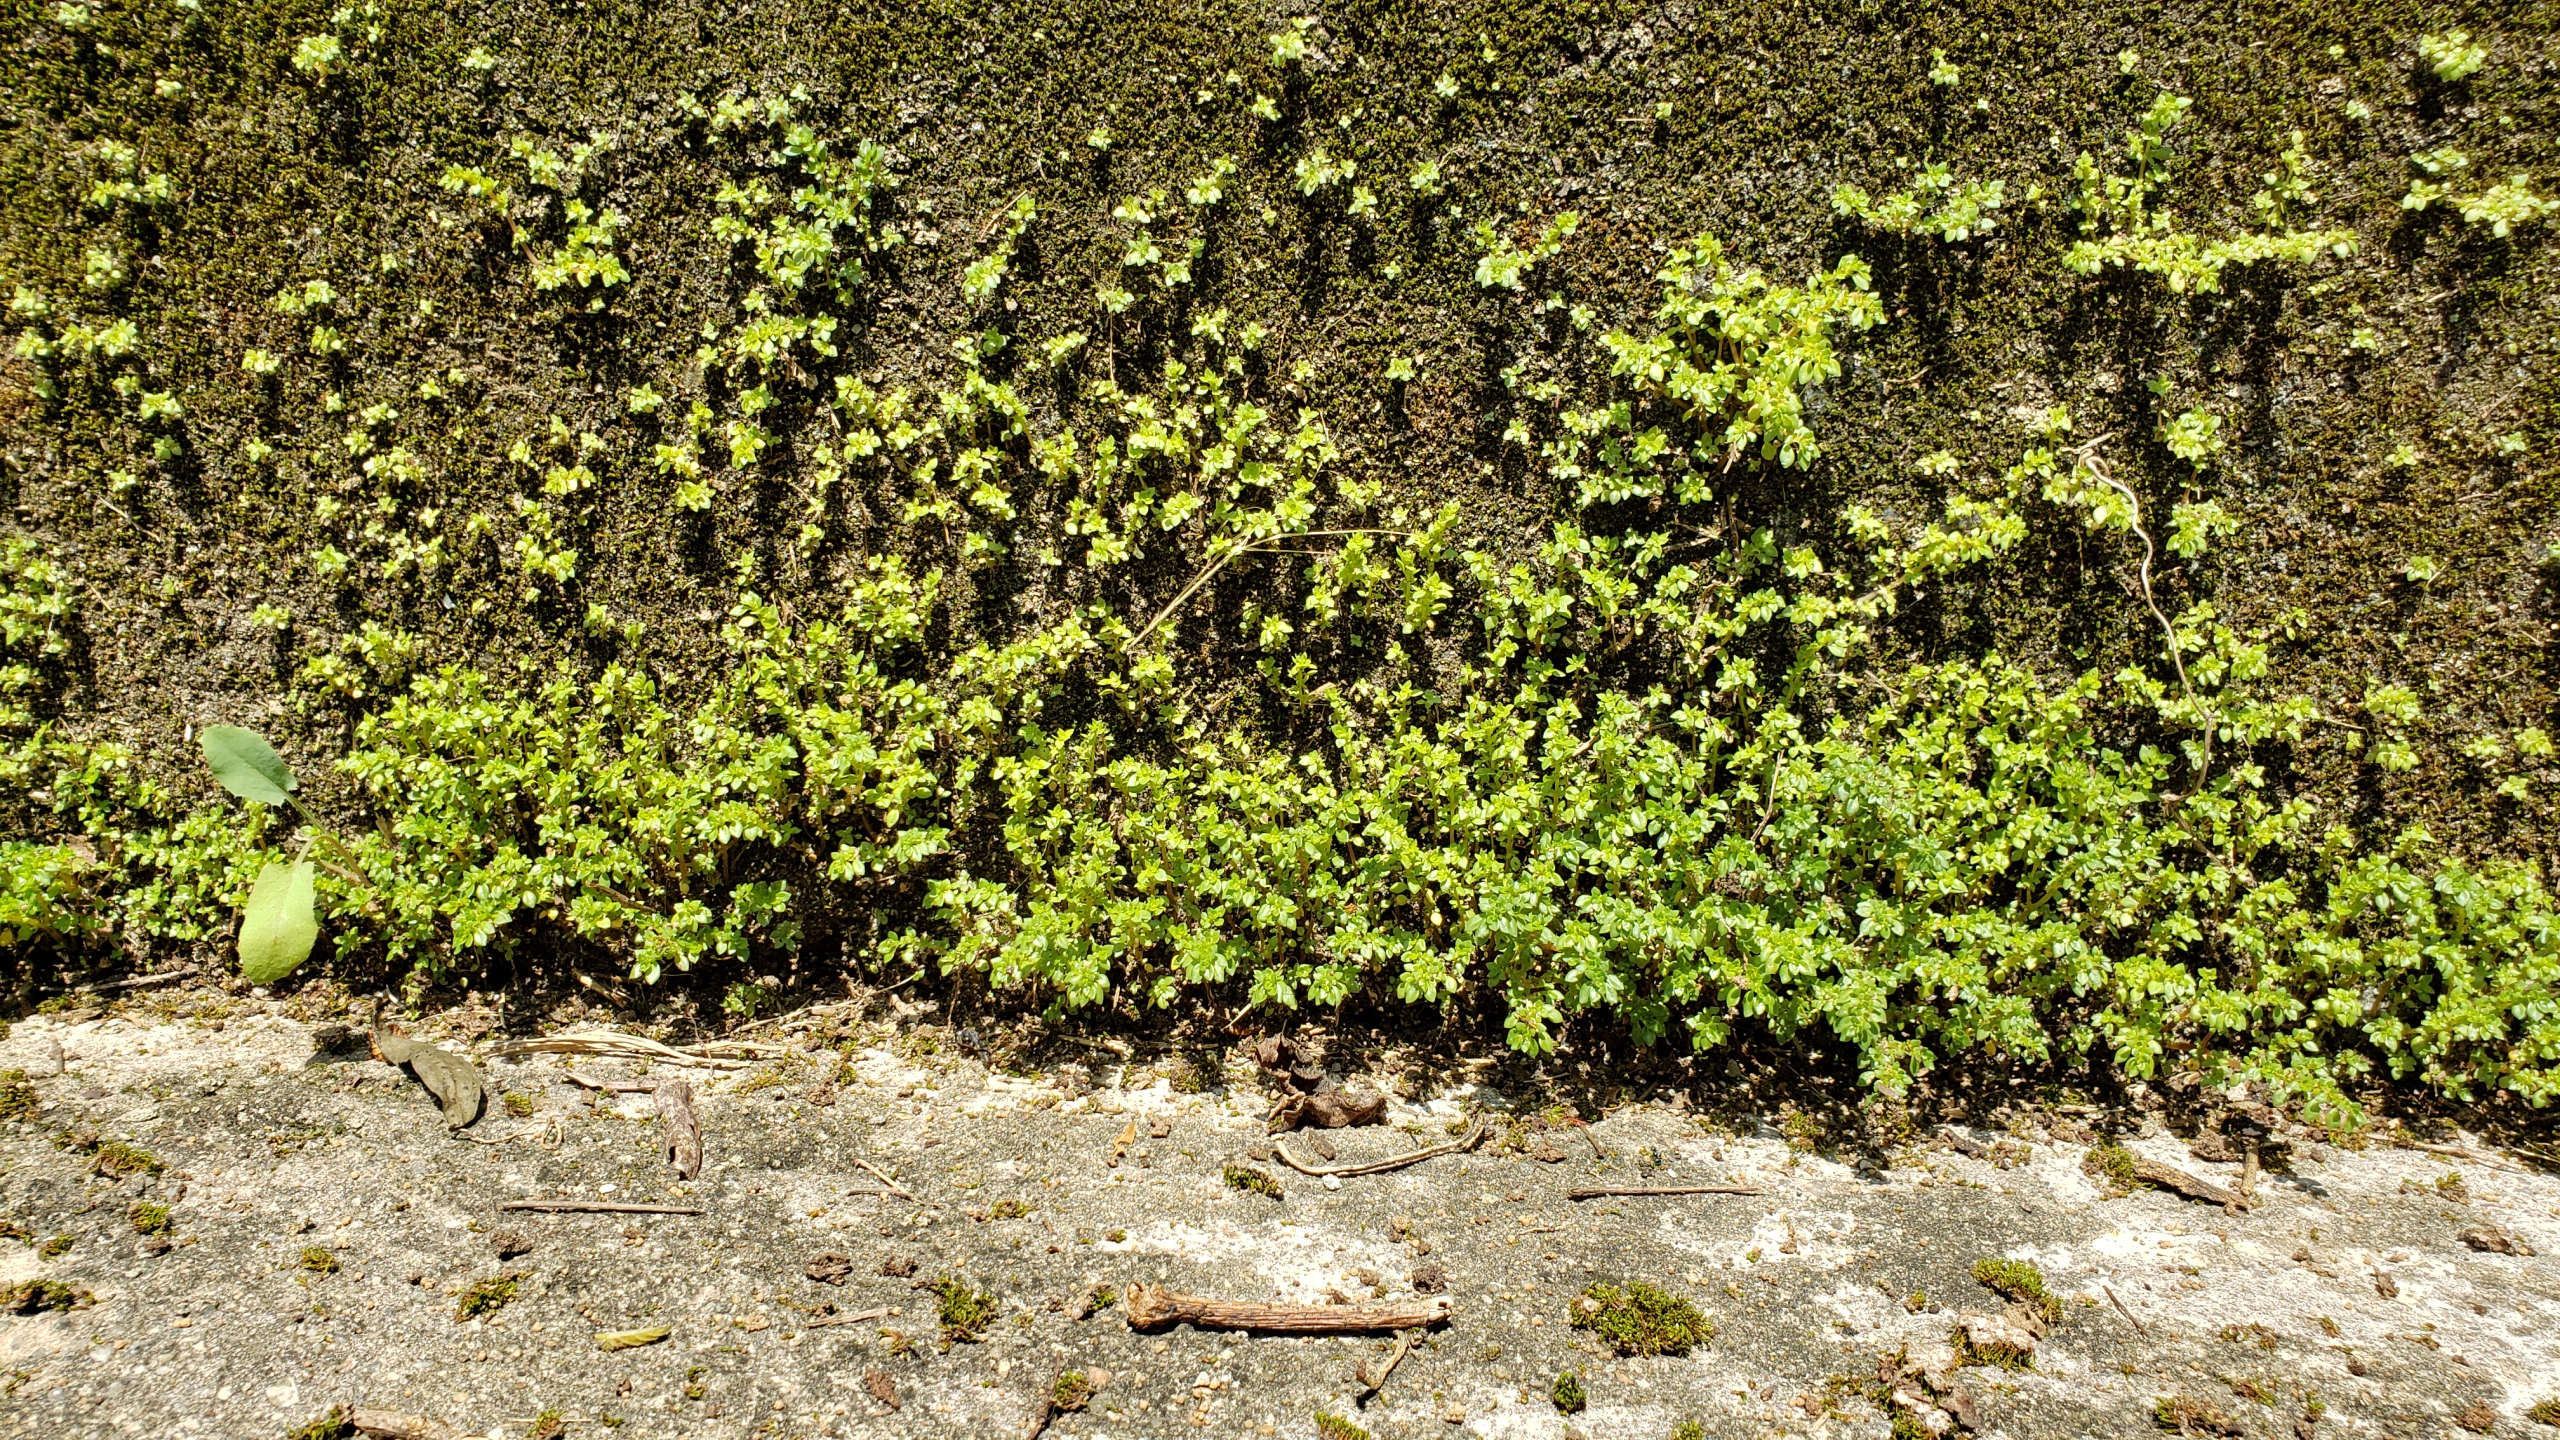
grasses, plants, mosses, plant, flower, groundcover, shrub, leaf, ivy, plant community, grass, tree, flowering plant, moss, non vascular land plant, vascular plant, liverwort, herb, perennial plant, ivy family